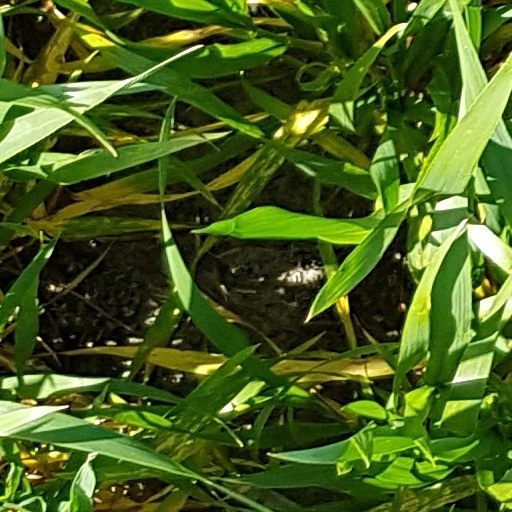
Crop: wheat